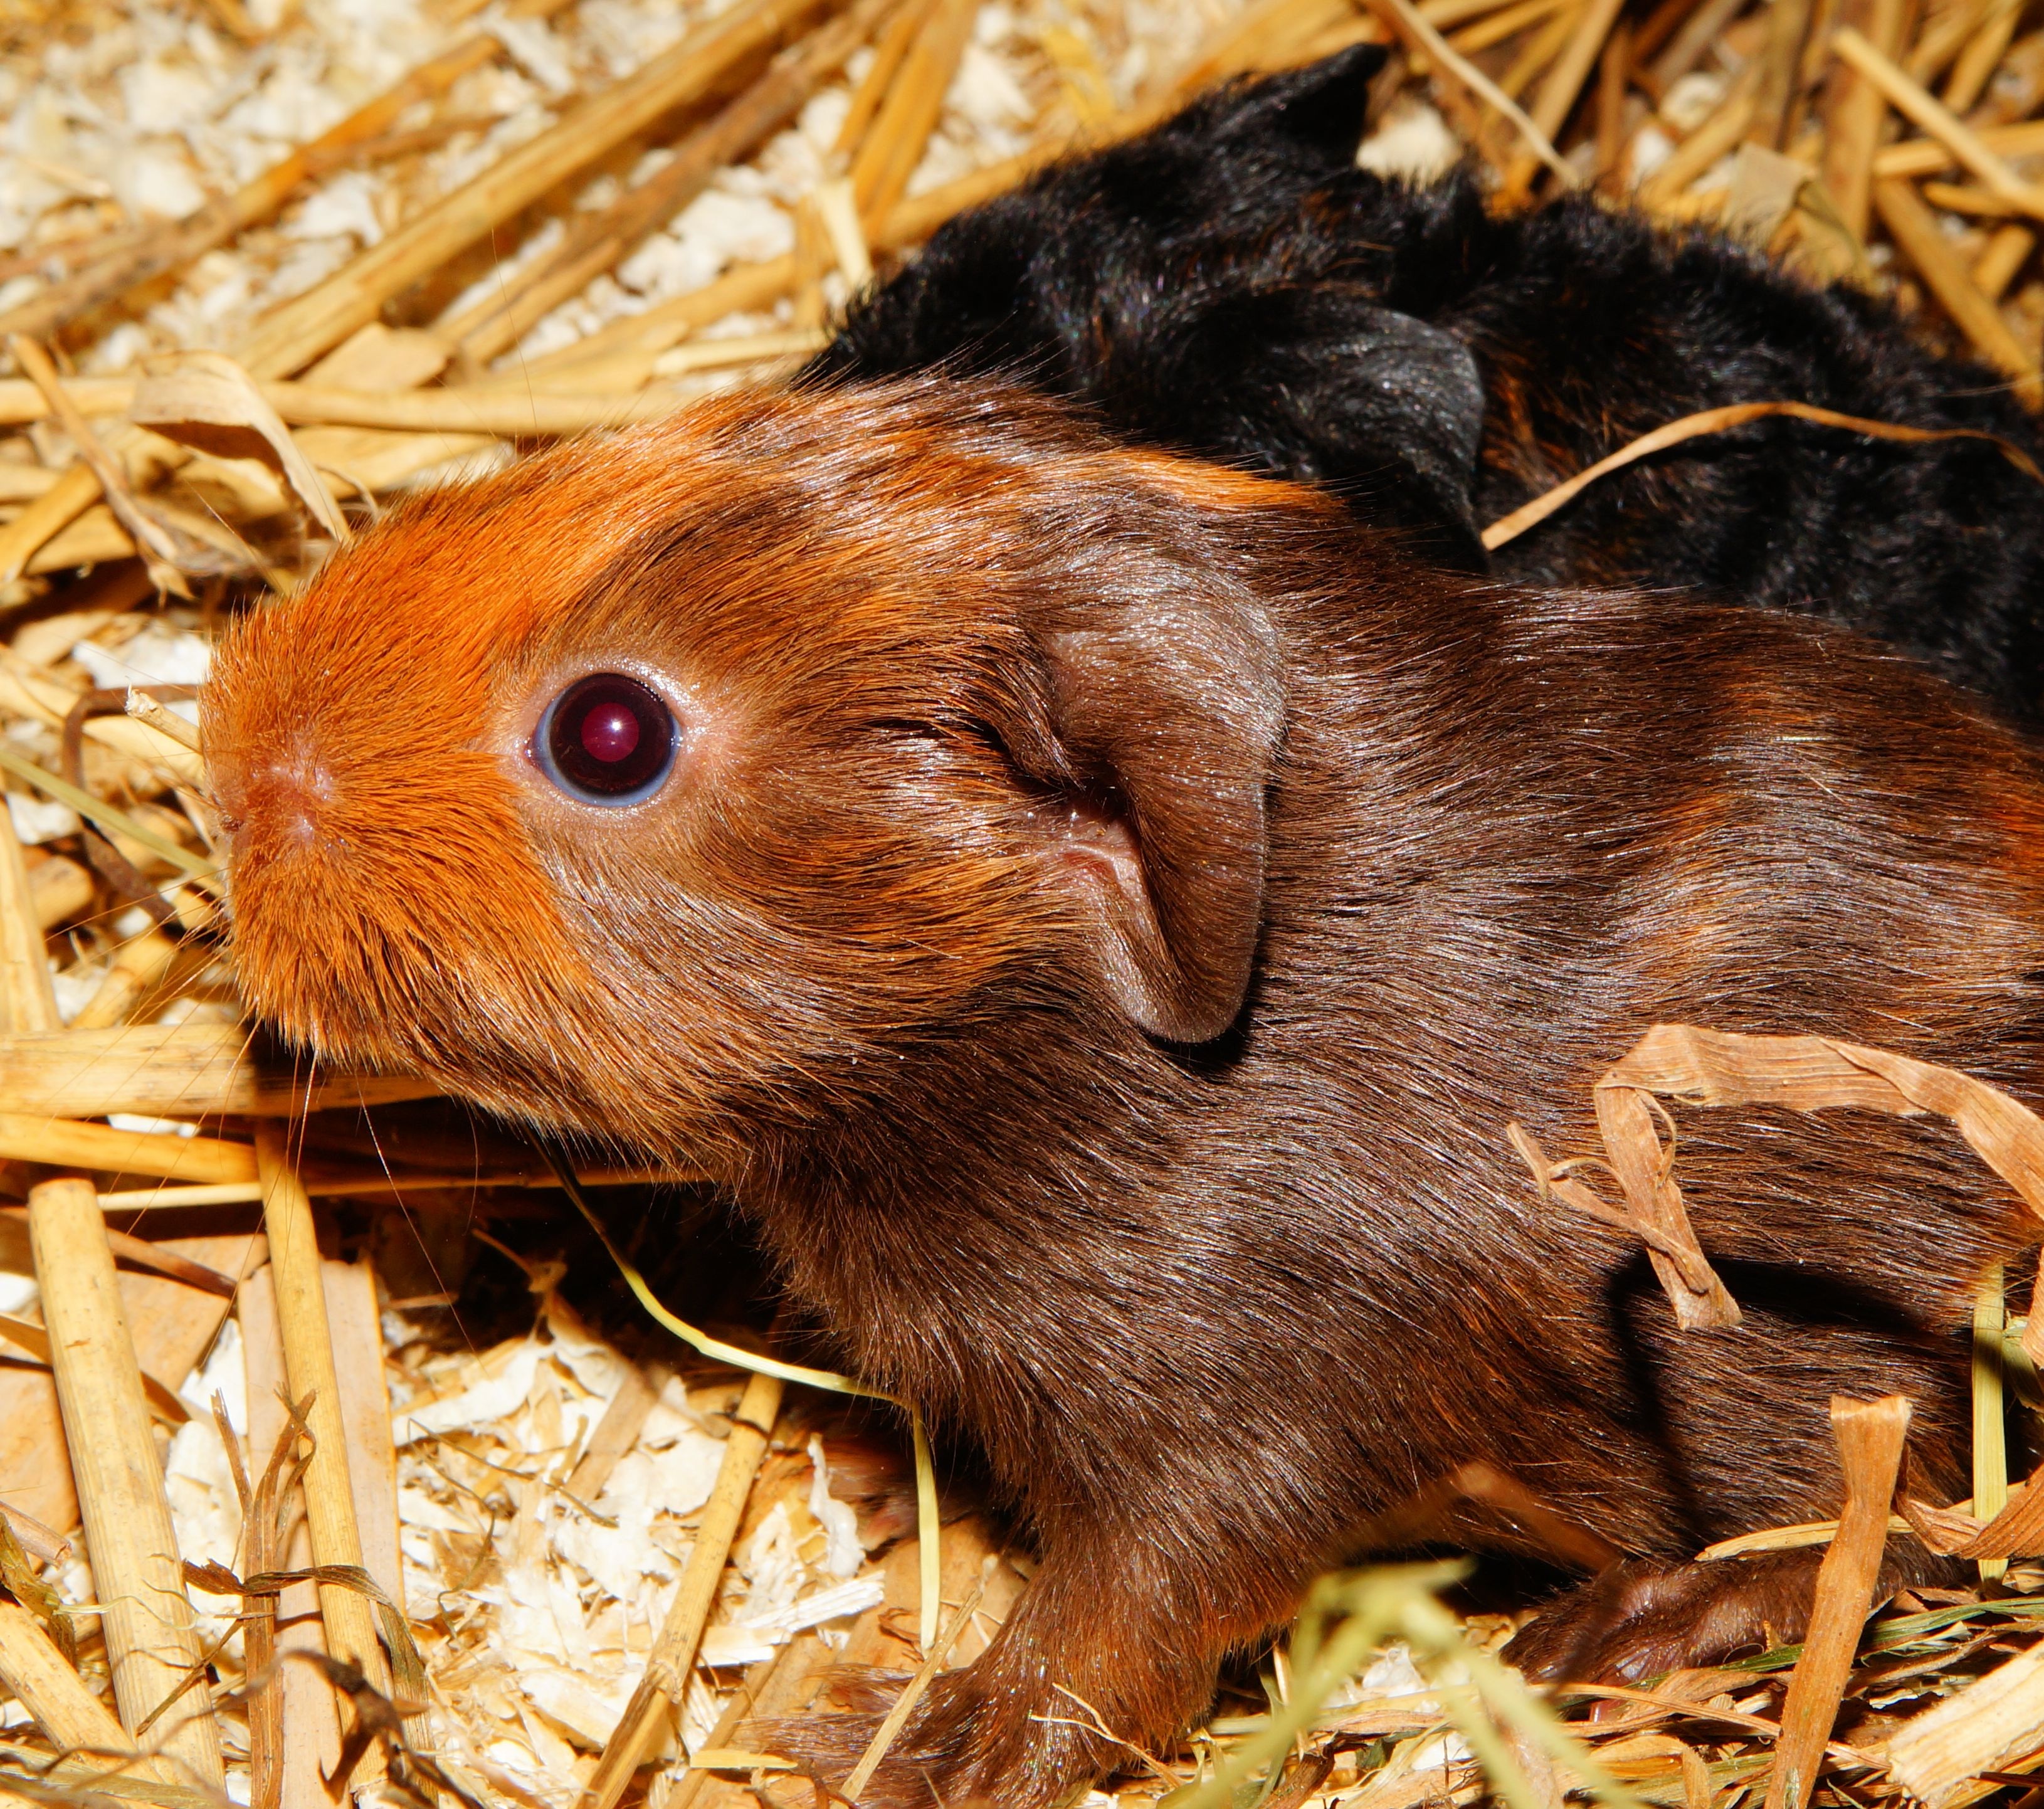
nature, sweet, cute, wildlife, pet, fur, portrait, brown, mammal, black, close, rodent, fauna, guinea pig, whiskers, hybrid, head, straw, litter, vertebrate, nager, rosettes, friendly, young animals, gerbil, half a day old, bright coat